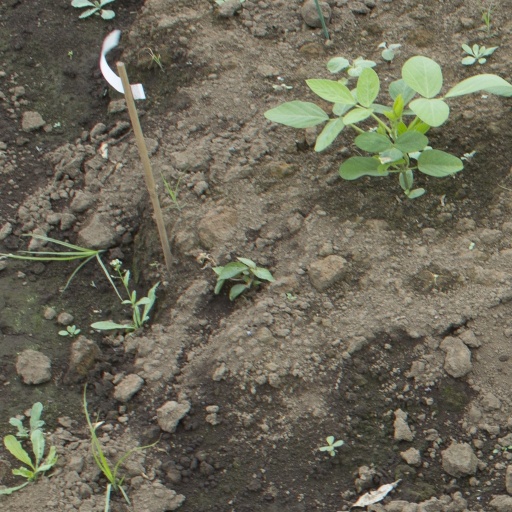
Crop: soybean